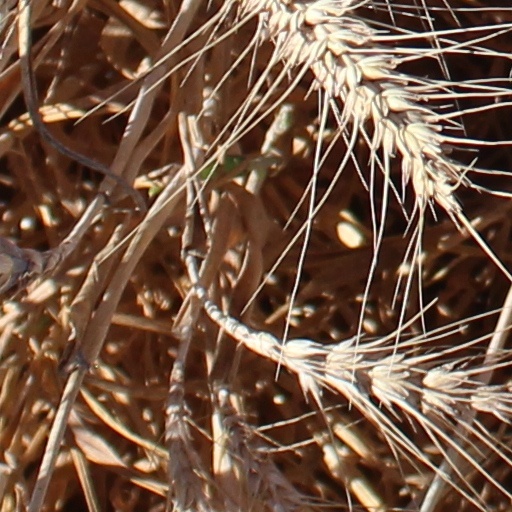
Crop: wheat